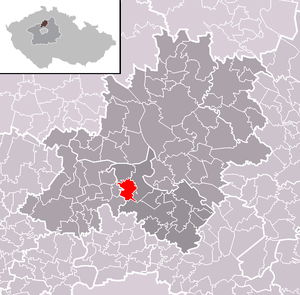
Chlumín est une commune du district de Mělník, dans la région de Bohême-Centrale, en République tchèque. Sa population s'élevait à 494 habitants en 2020.